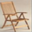
Label: chair